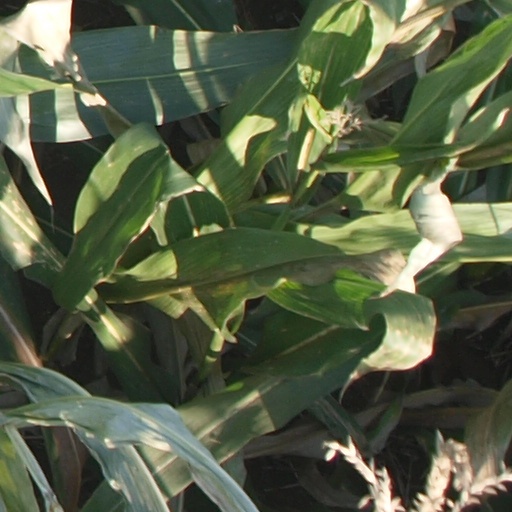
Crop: maize; corn